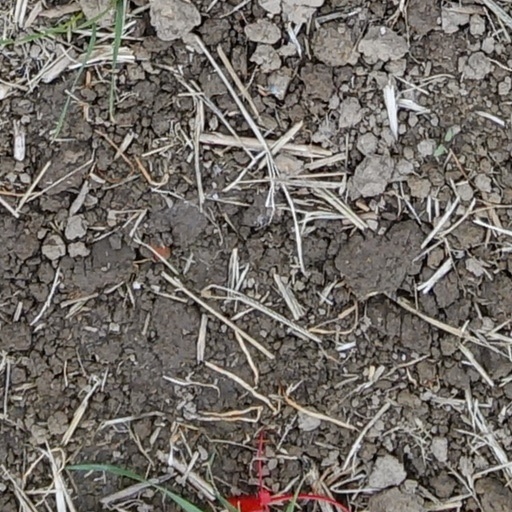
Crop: wheat